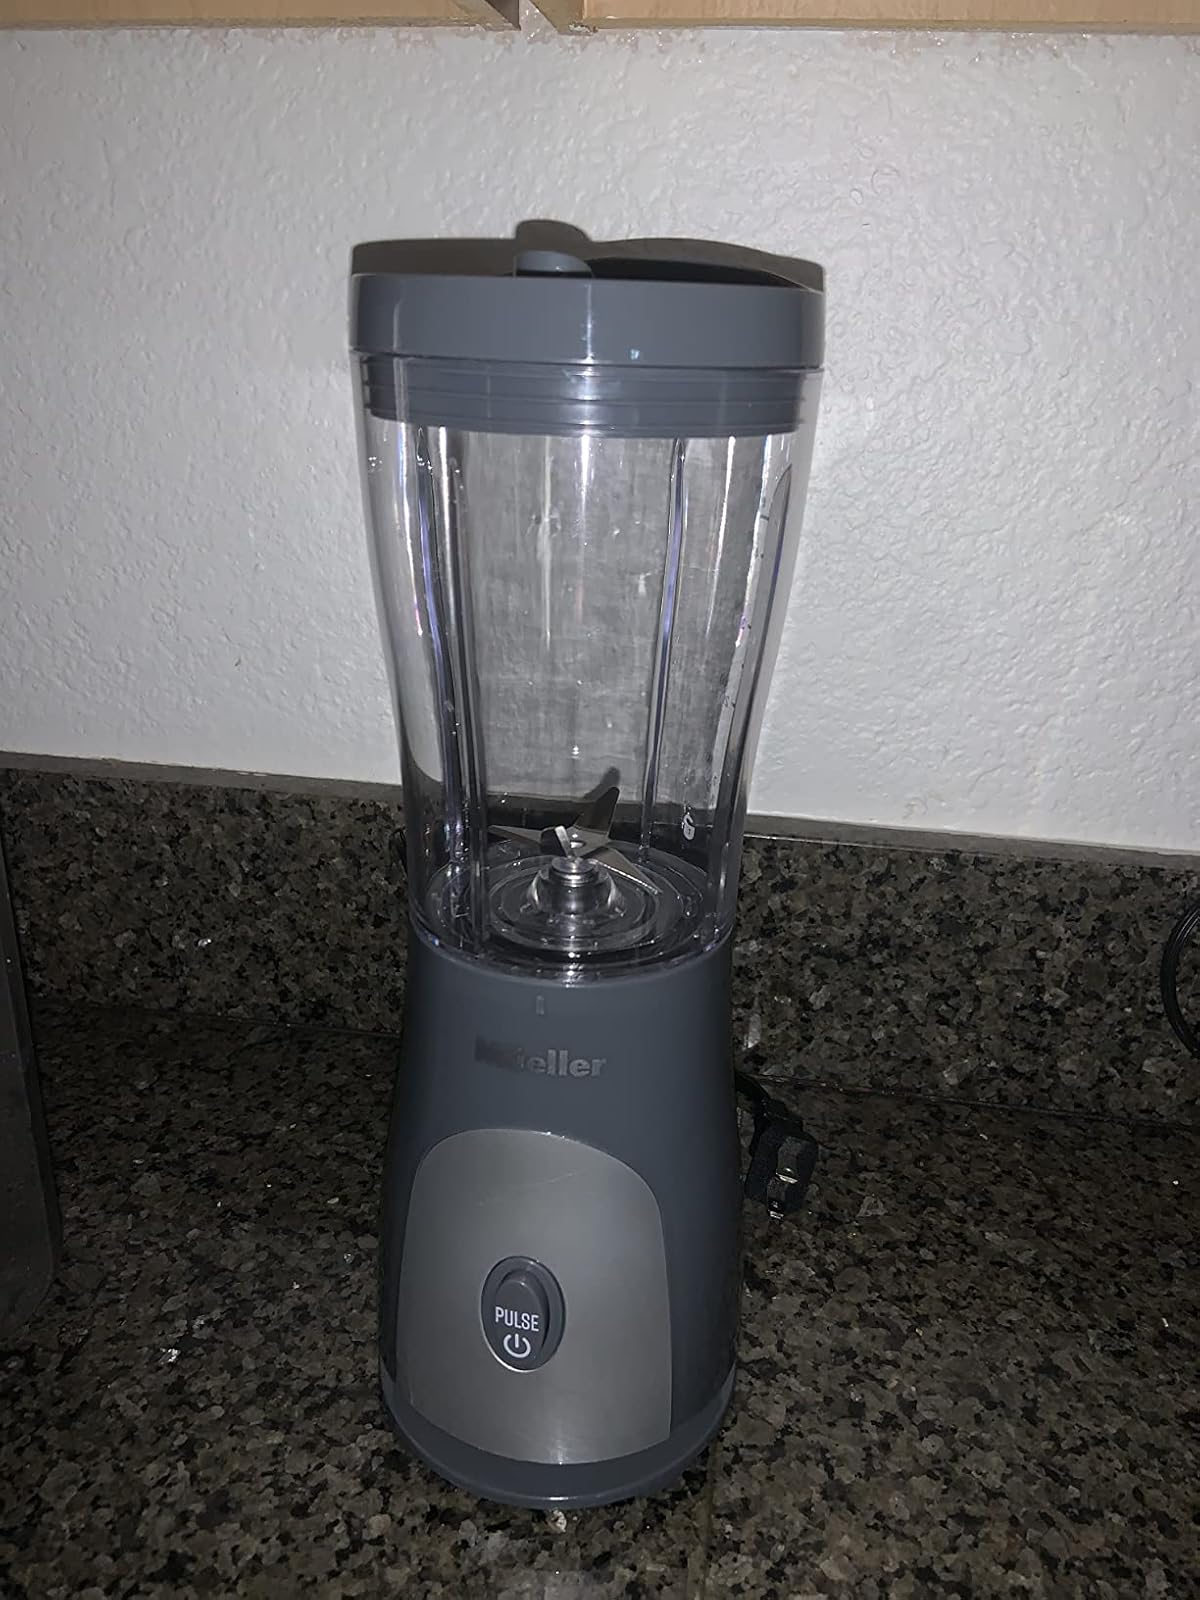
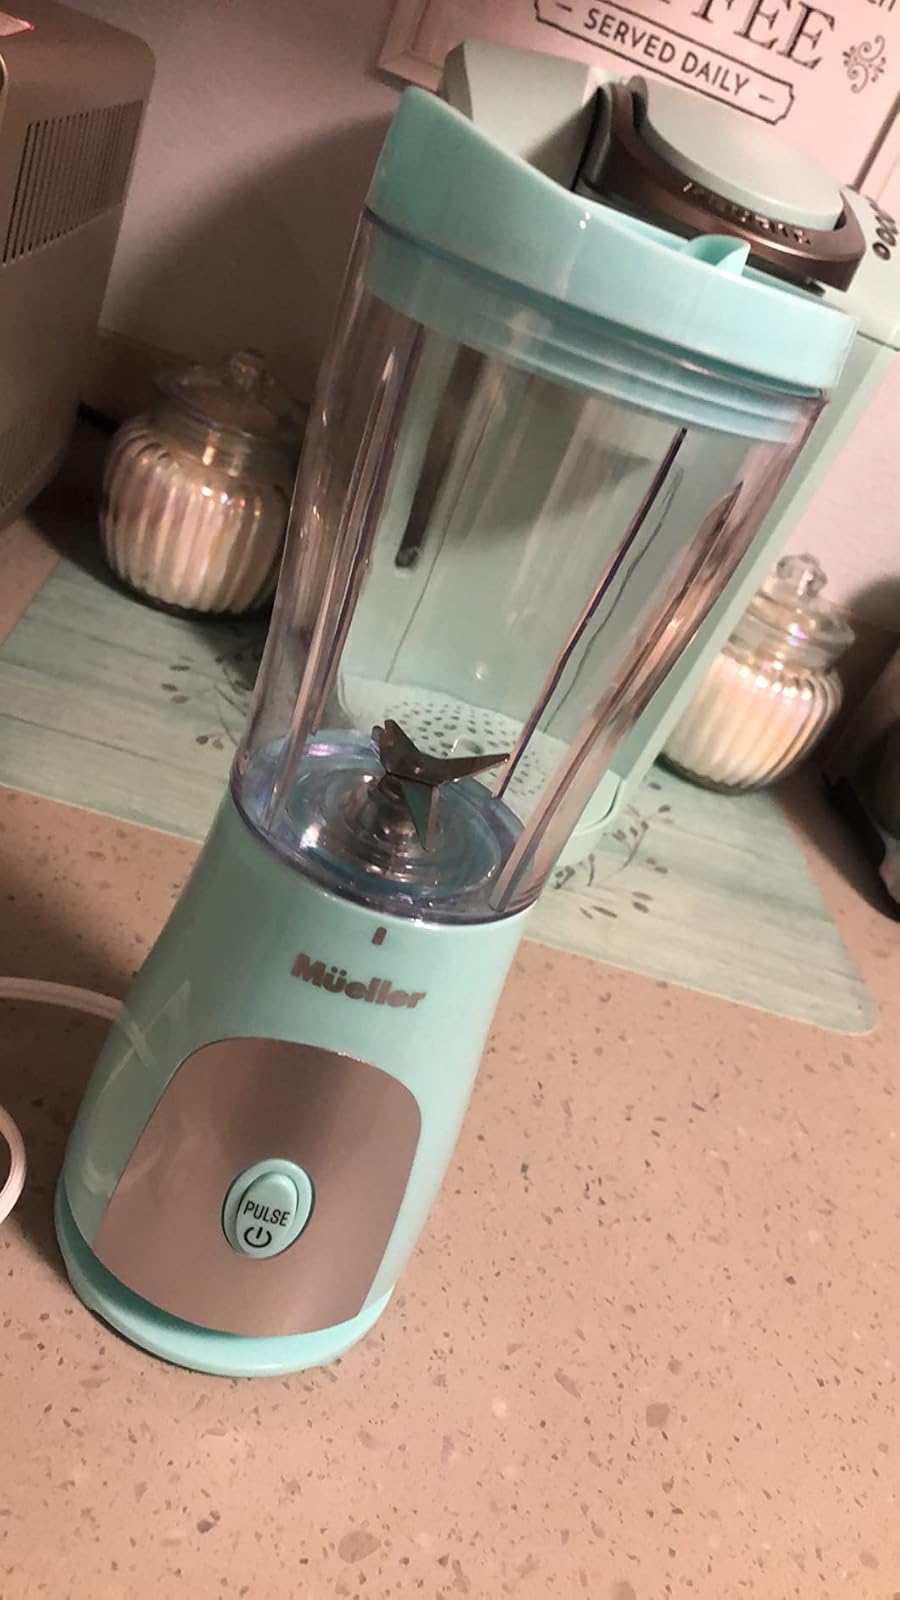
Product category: items_blender
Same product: no